Question: Please indicate a possible affordance area of the frisbee that can be used for holding
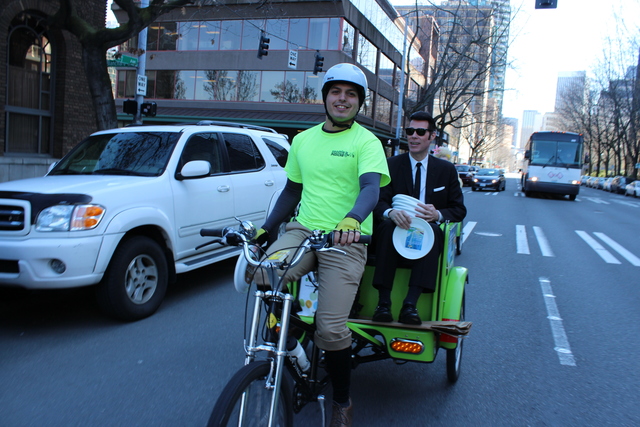
Answer: [390.708, 214.849, 433.624, 261.932]